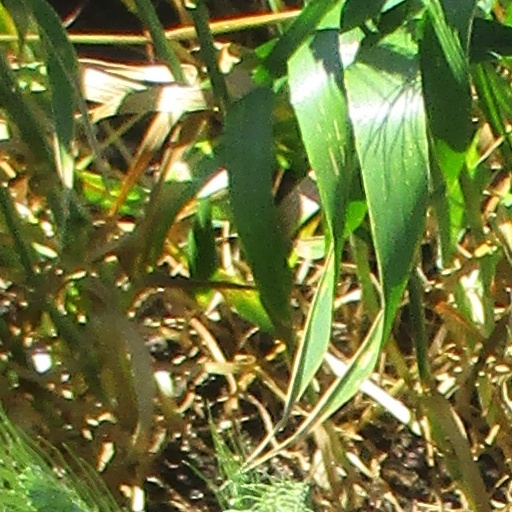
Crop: wheat